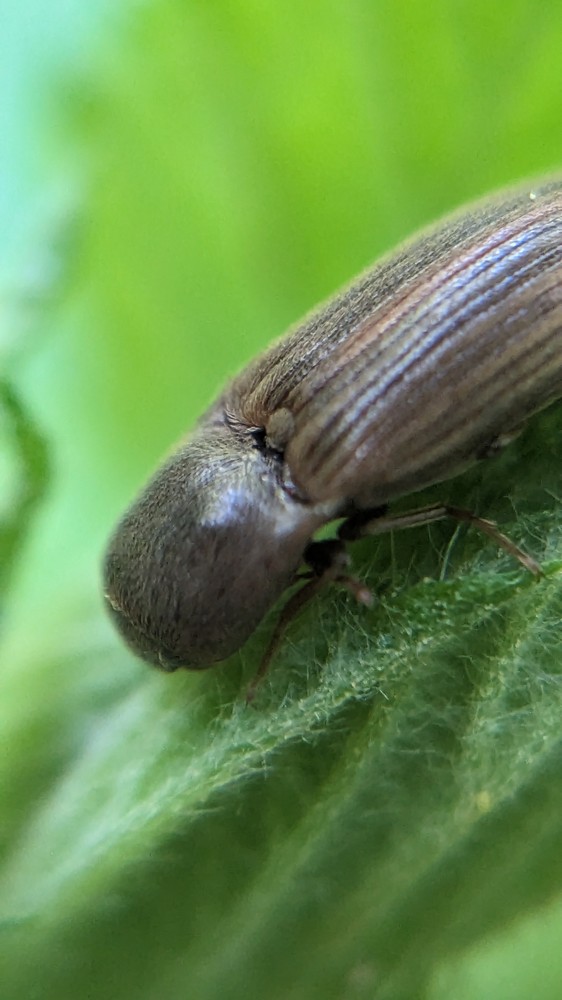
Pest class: clickbeetles_wireworms